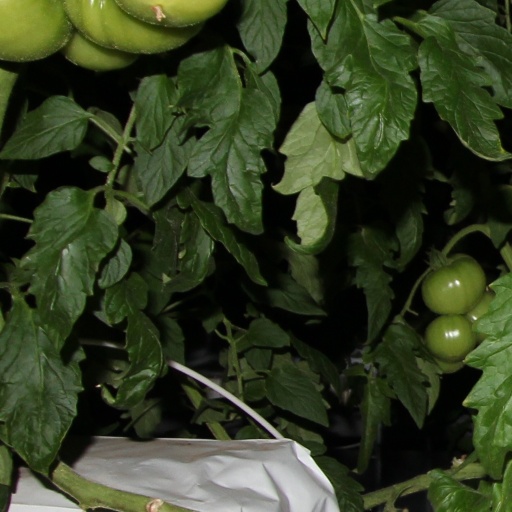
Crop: tomato